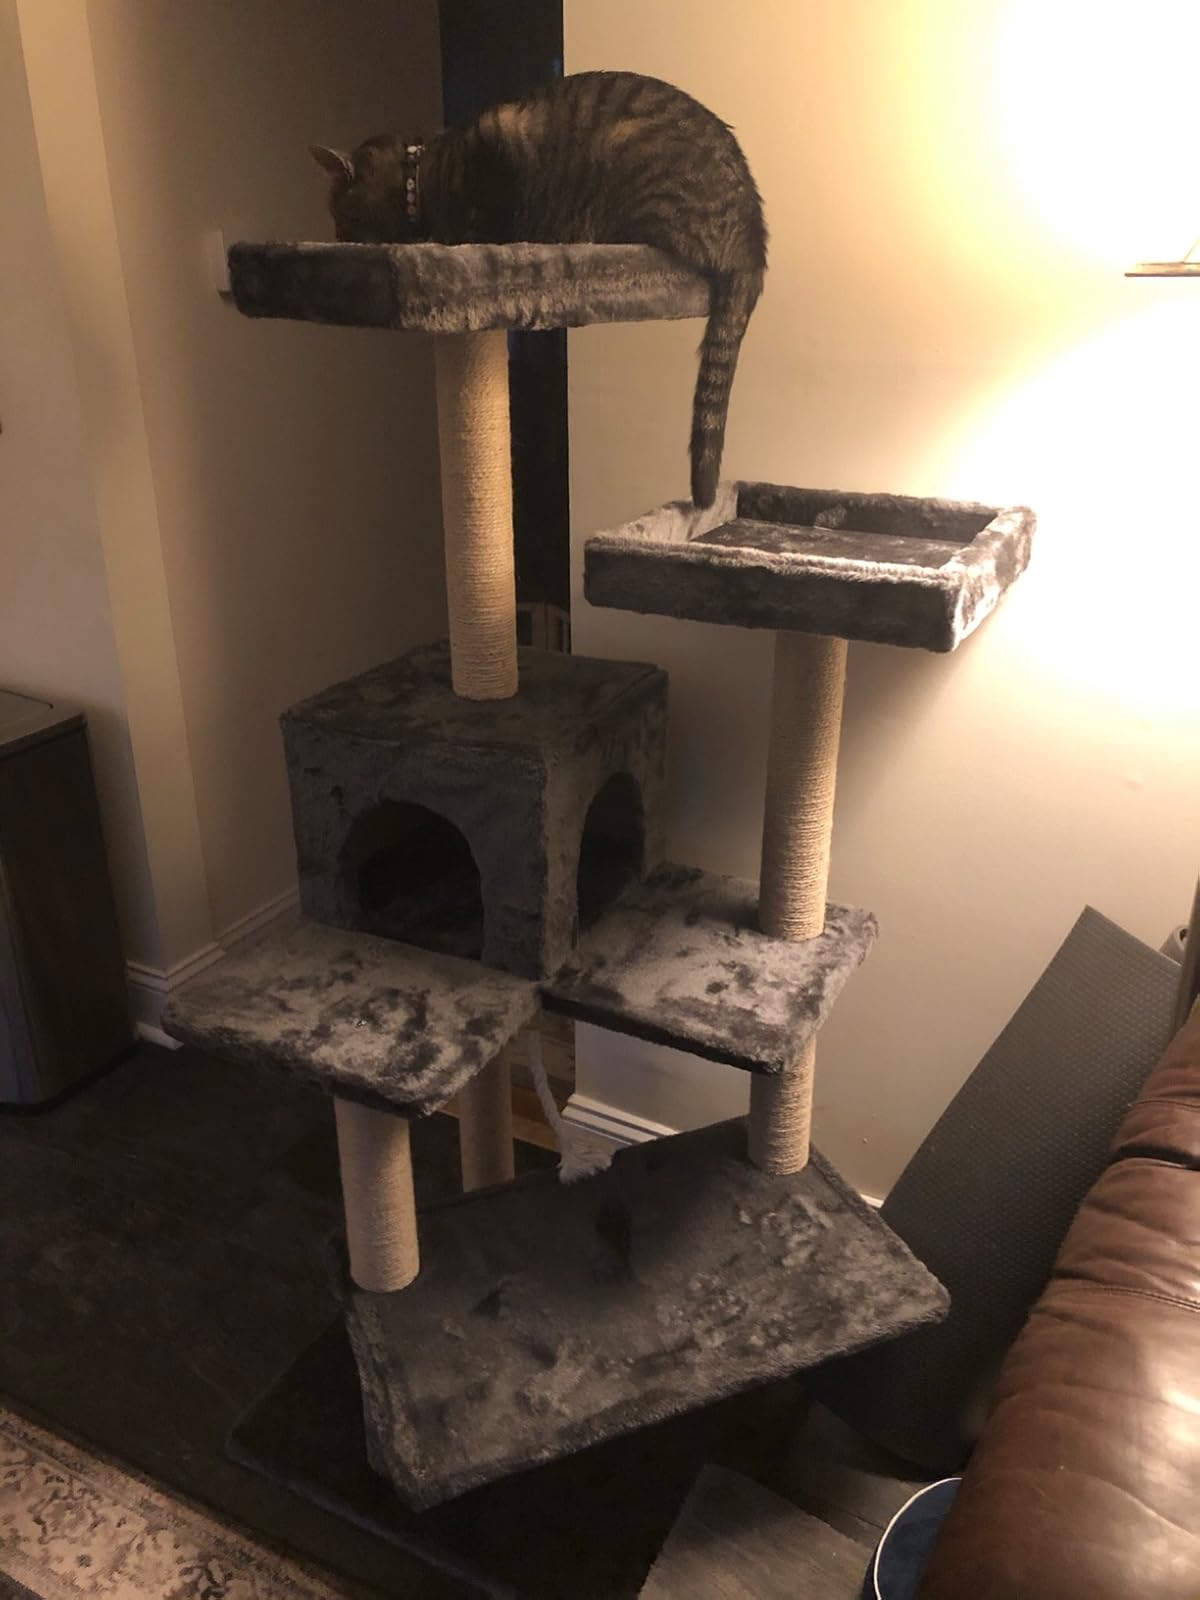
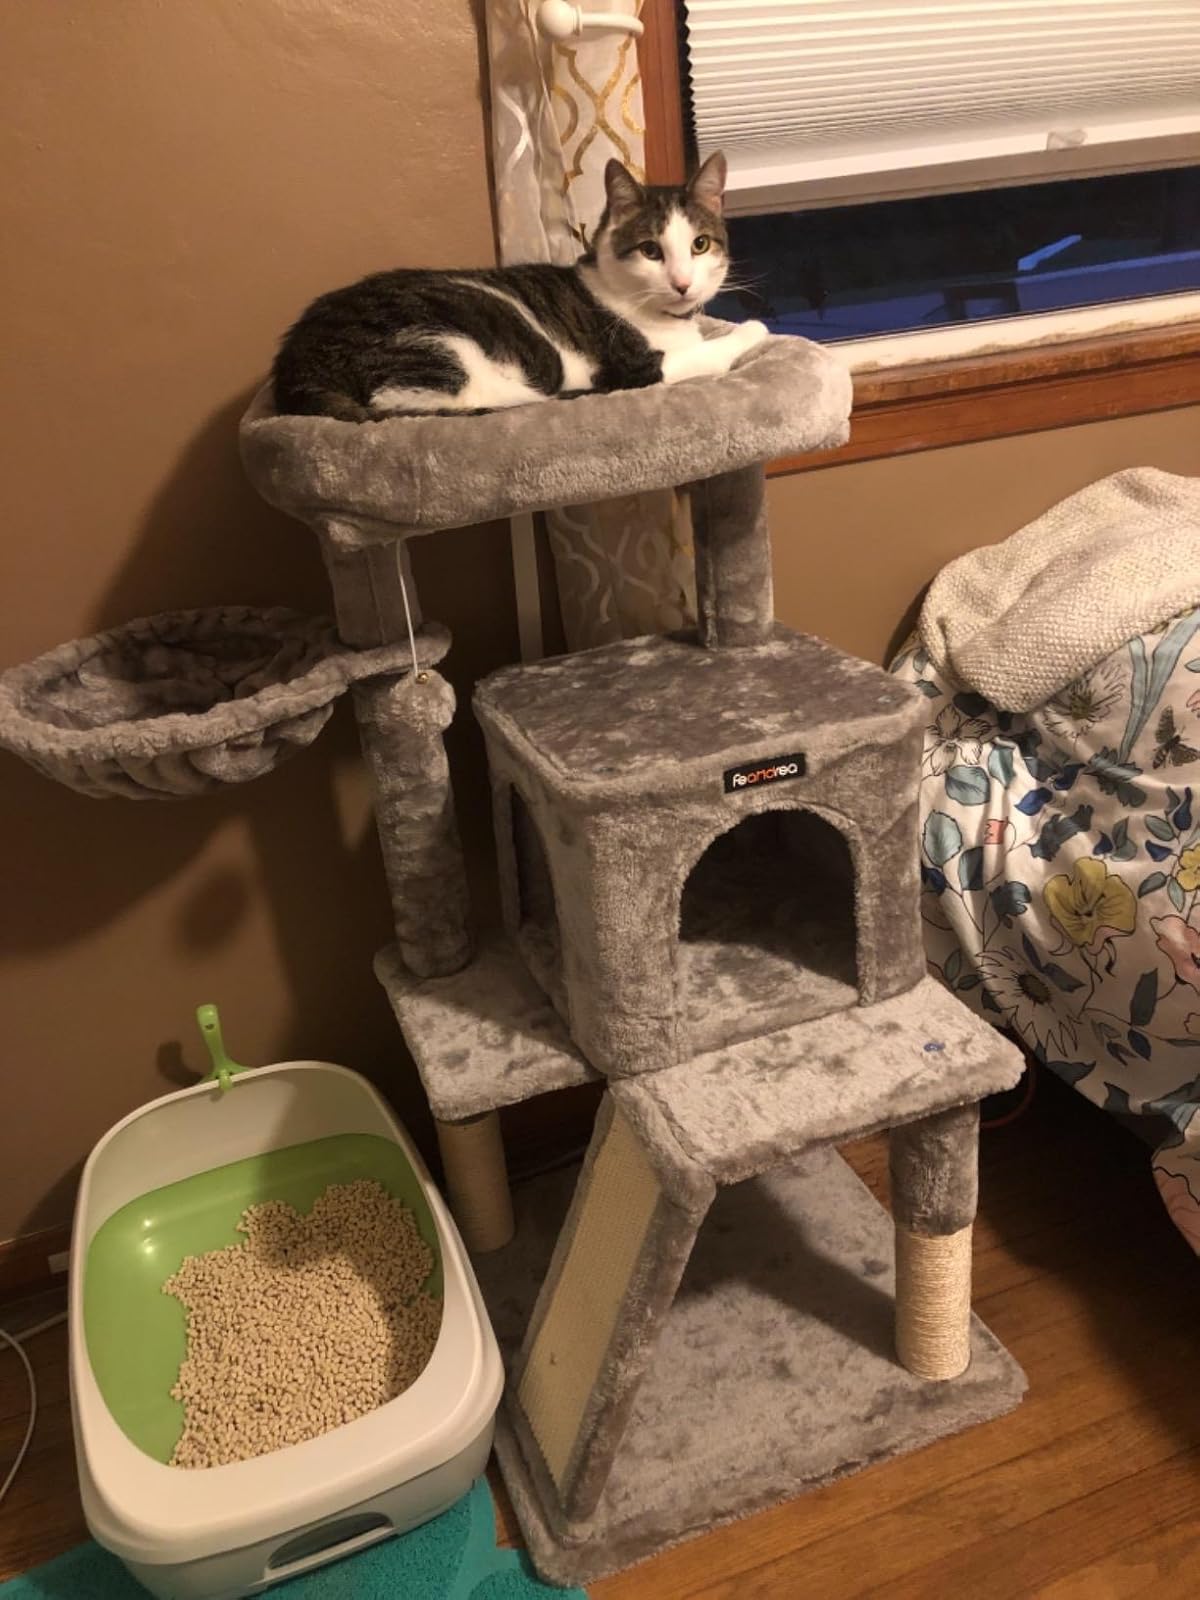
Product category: items_cat tree
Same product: no